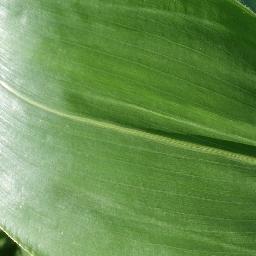
Label: Corn_(Maize)___Healthy